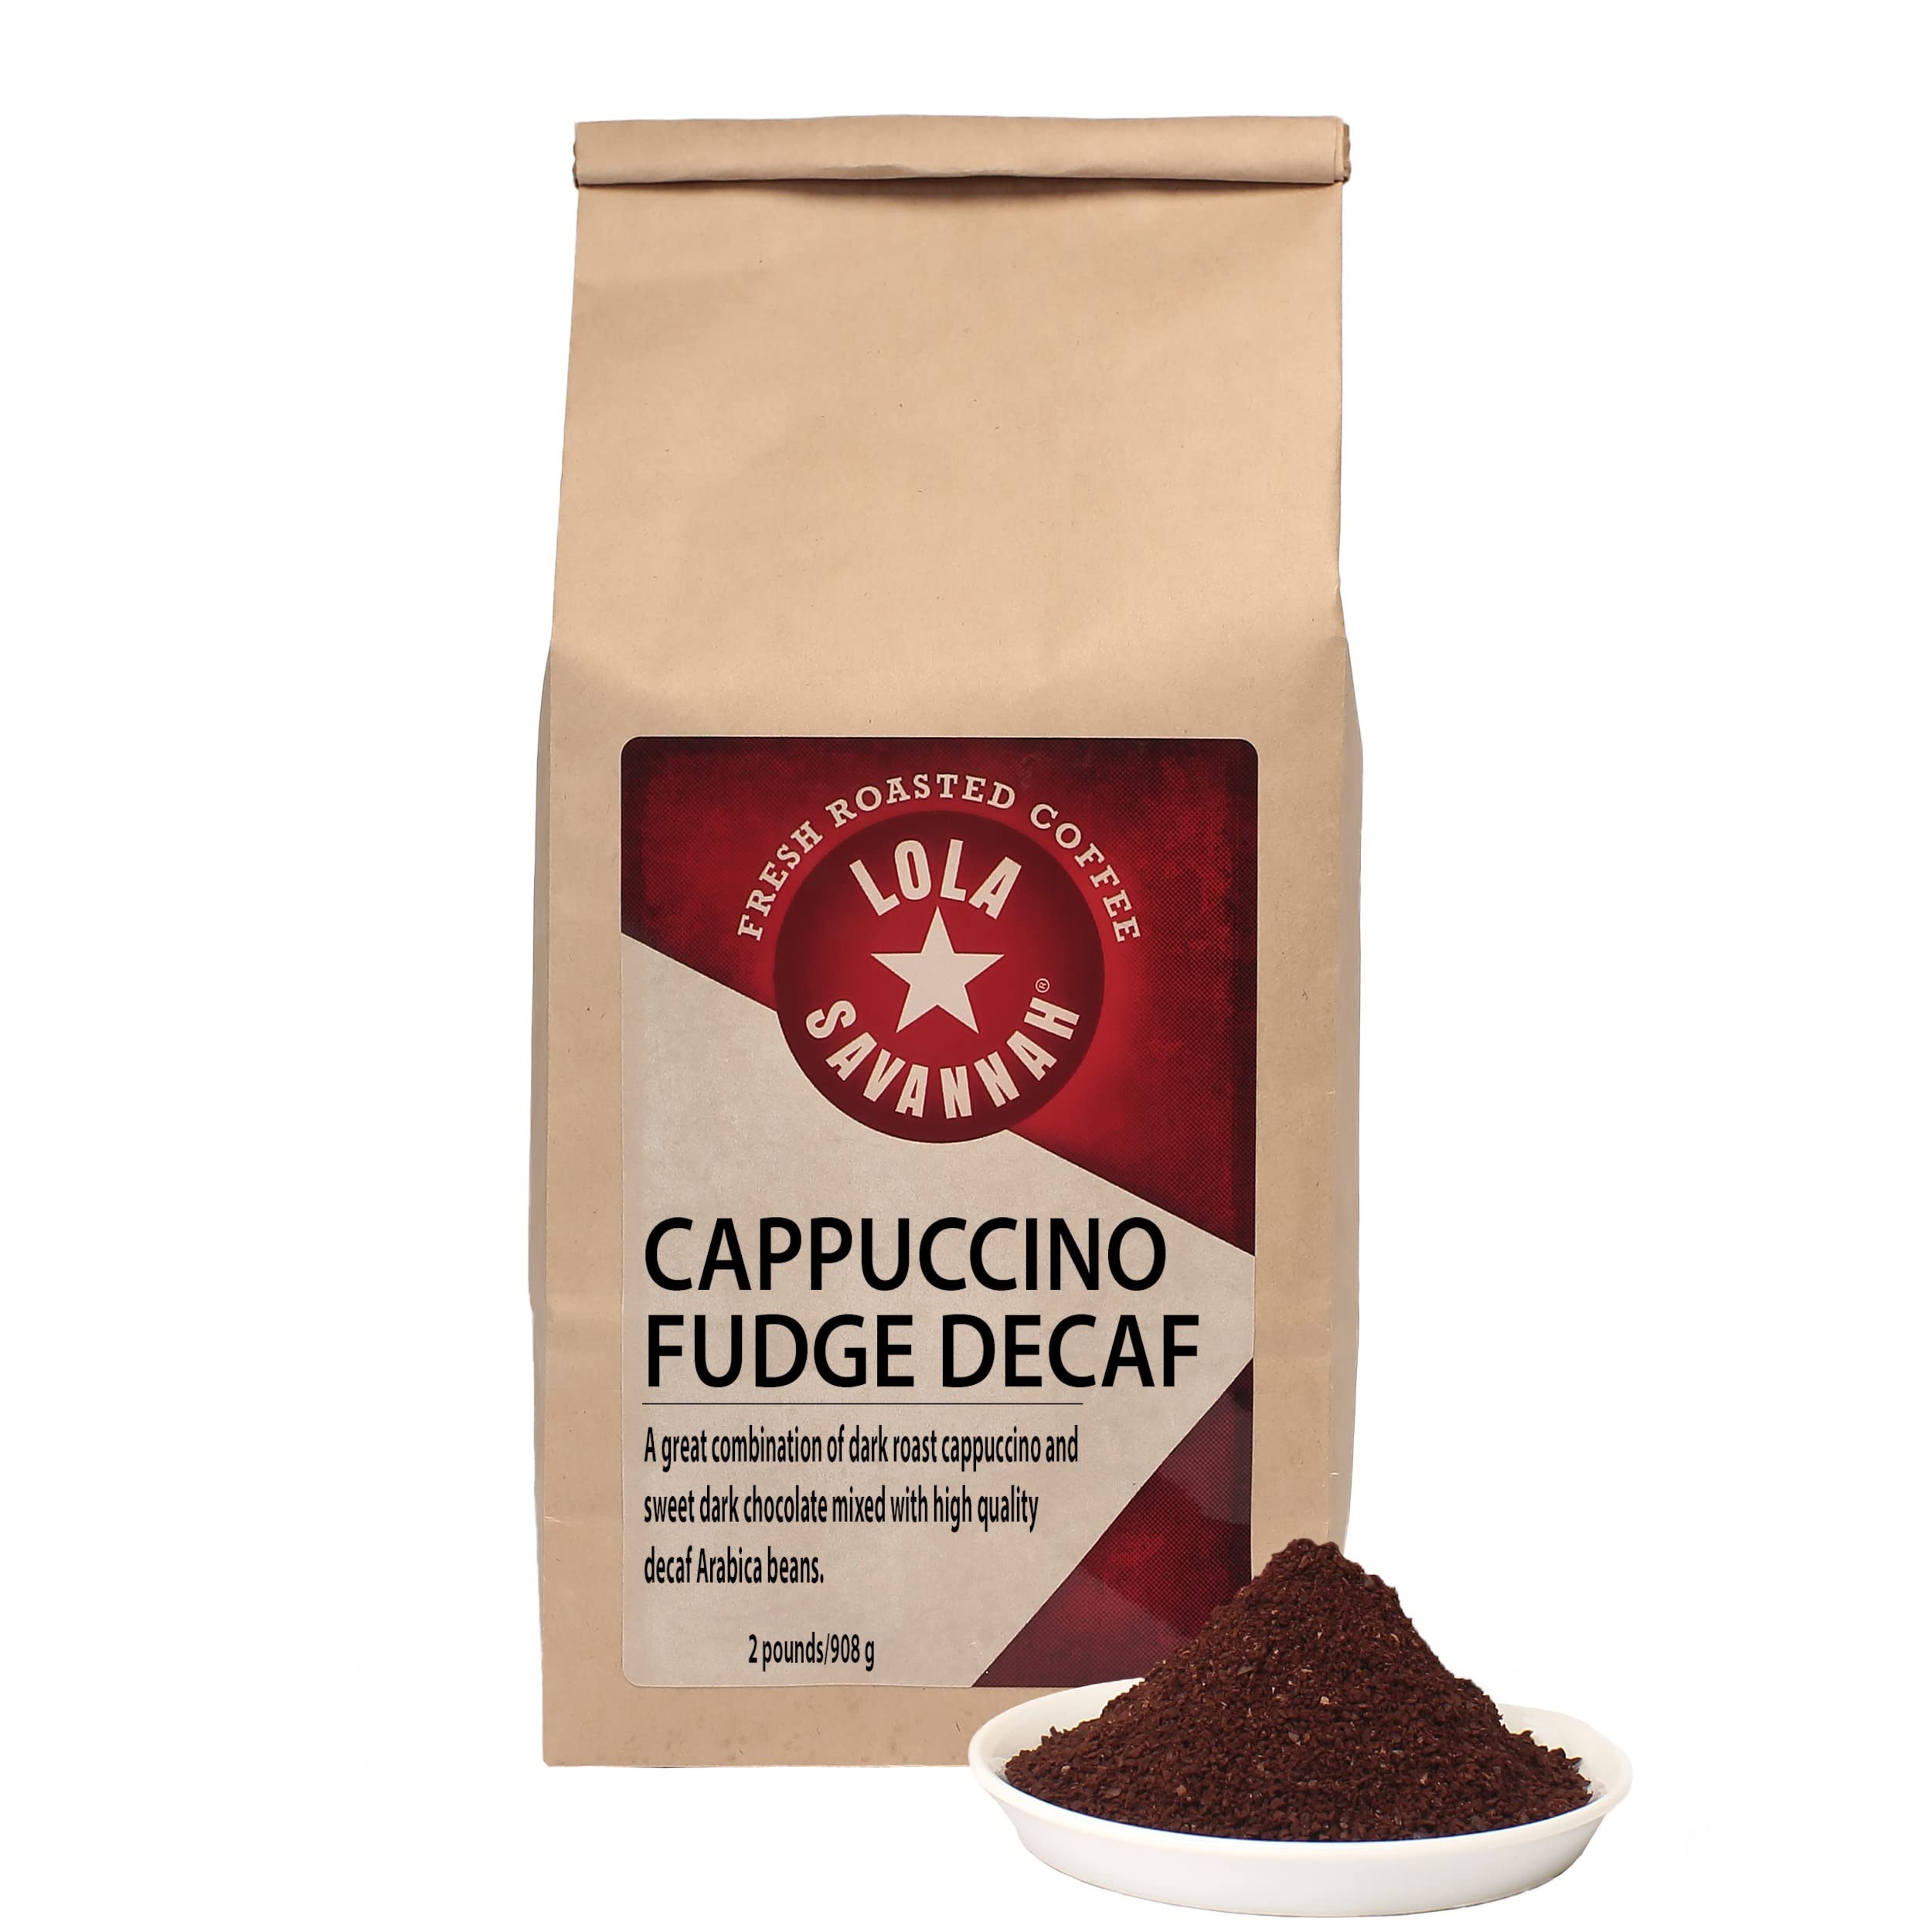
Item Name: Lola Savannah Cappuccino Fudge Ground Decaf Coffee, 2lb
Bullet Point 1: FLAVORFUL COMBINATION - Indulge in the perfect combination of dark roast cappuccino and sweet dark chocolate flavors, expertly blended with high-quality Arabica beans, for a truly satisfying and flavorful coffee experience. This incredible ground coffee delivers a consistently delightful cup of coffee, allowing you to enjoy it exactly how you like it.
Bullet Point 2: NO ESPRESSO MACHINE NEEDED - With Lola Savannah Cappuccino Fudge Ground Coffee, you can become the master of your own coffee creations. This ground coffee is specially crafted to deliver the delicious taste of cappuccino fudge without needing an espresso machine. Simply brew it using your preferred coffee maker.
Bullet Point 3: DECAFFINATED DELIGHT - Enjoy the perfect combination of dark roast cappuccino and sweet dark chocolate flavors, expertly blended with high-quality decaffeinated Arabica beans, providing a delightful coffee experience without caffeine. Whether seeking a peaceful morning routine or a relaxing evening treat, this decaffeinated delight allows you to unwind and savor the moment with every sip.
Bullet Point 4: PREMIUM ARABICA BEANS - We ensure that our ground coffee bean delivers a genuinely satisfying and aromatic experience by selecting premium Arabica beans. These high-quality Arabica beans are known for their smoothness and complex flavor profiles, ensuring a satisfying and enjoyable cup of coffee with every sip.
Bullet Point 5: LOVED BY COFEE AND CHOCOLATE ENTHUSIASTS - Coffee lovers and chocolate enthusiasts alike will appreciate this coffee's heavenly combination of flavors. Lola Savannah Cappuccino Fudge Ground Coffee is the best of both worlds, delivering the rich and bold notes of cappuccino with the sweetness of dark chocolate.
Product Description: Lola Savannah Cappuccino Fudge Decaf Ground Coffee is a delectable blend that combines the irresistible combination of dark roast cappuccino and sweet dark chocolate flavors. Specially crafted with high-quality decaffeinated Arabica beans, this coffee allows you to indulge in the best of both worlds without caffeine. Made with premium Arabica beans, known for their superior quality and taste, Lola Savannah ensures that each bean contributes to the exceptional flavor of this decaf cappuccino fudge coffee. Brew the coffee using a coffee grinder, French press, or pour-over, ensuring a customized and satisfying coffee experience. Our commitment to quality and community shines through in every sip. Each 2-pound coffee bag combines Texas-sized flavors and craftsmanship, delivering a remarkable coffee adventure. Experience a refined coffee journey with Lola Savannah Cappuccino Fudge Ground Coffee!
Value: 32.0
Unit: Ounce

Price: 40.89